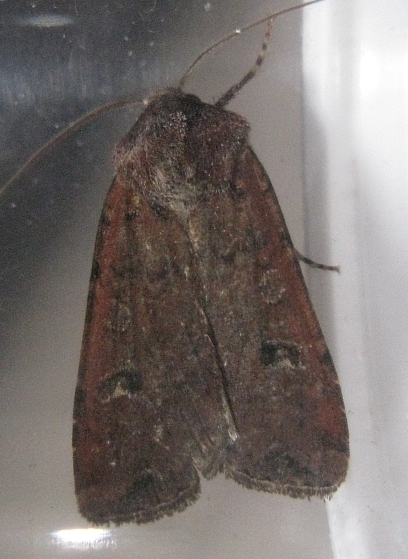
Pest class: cutworms